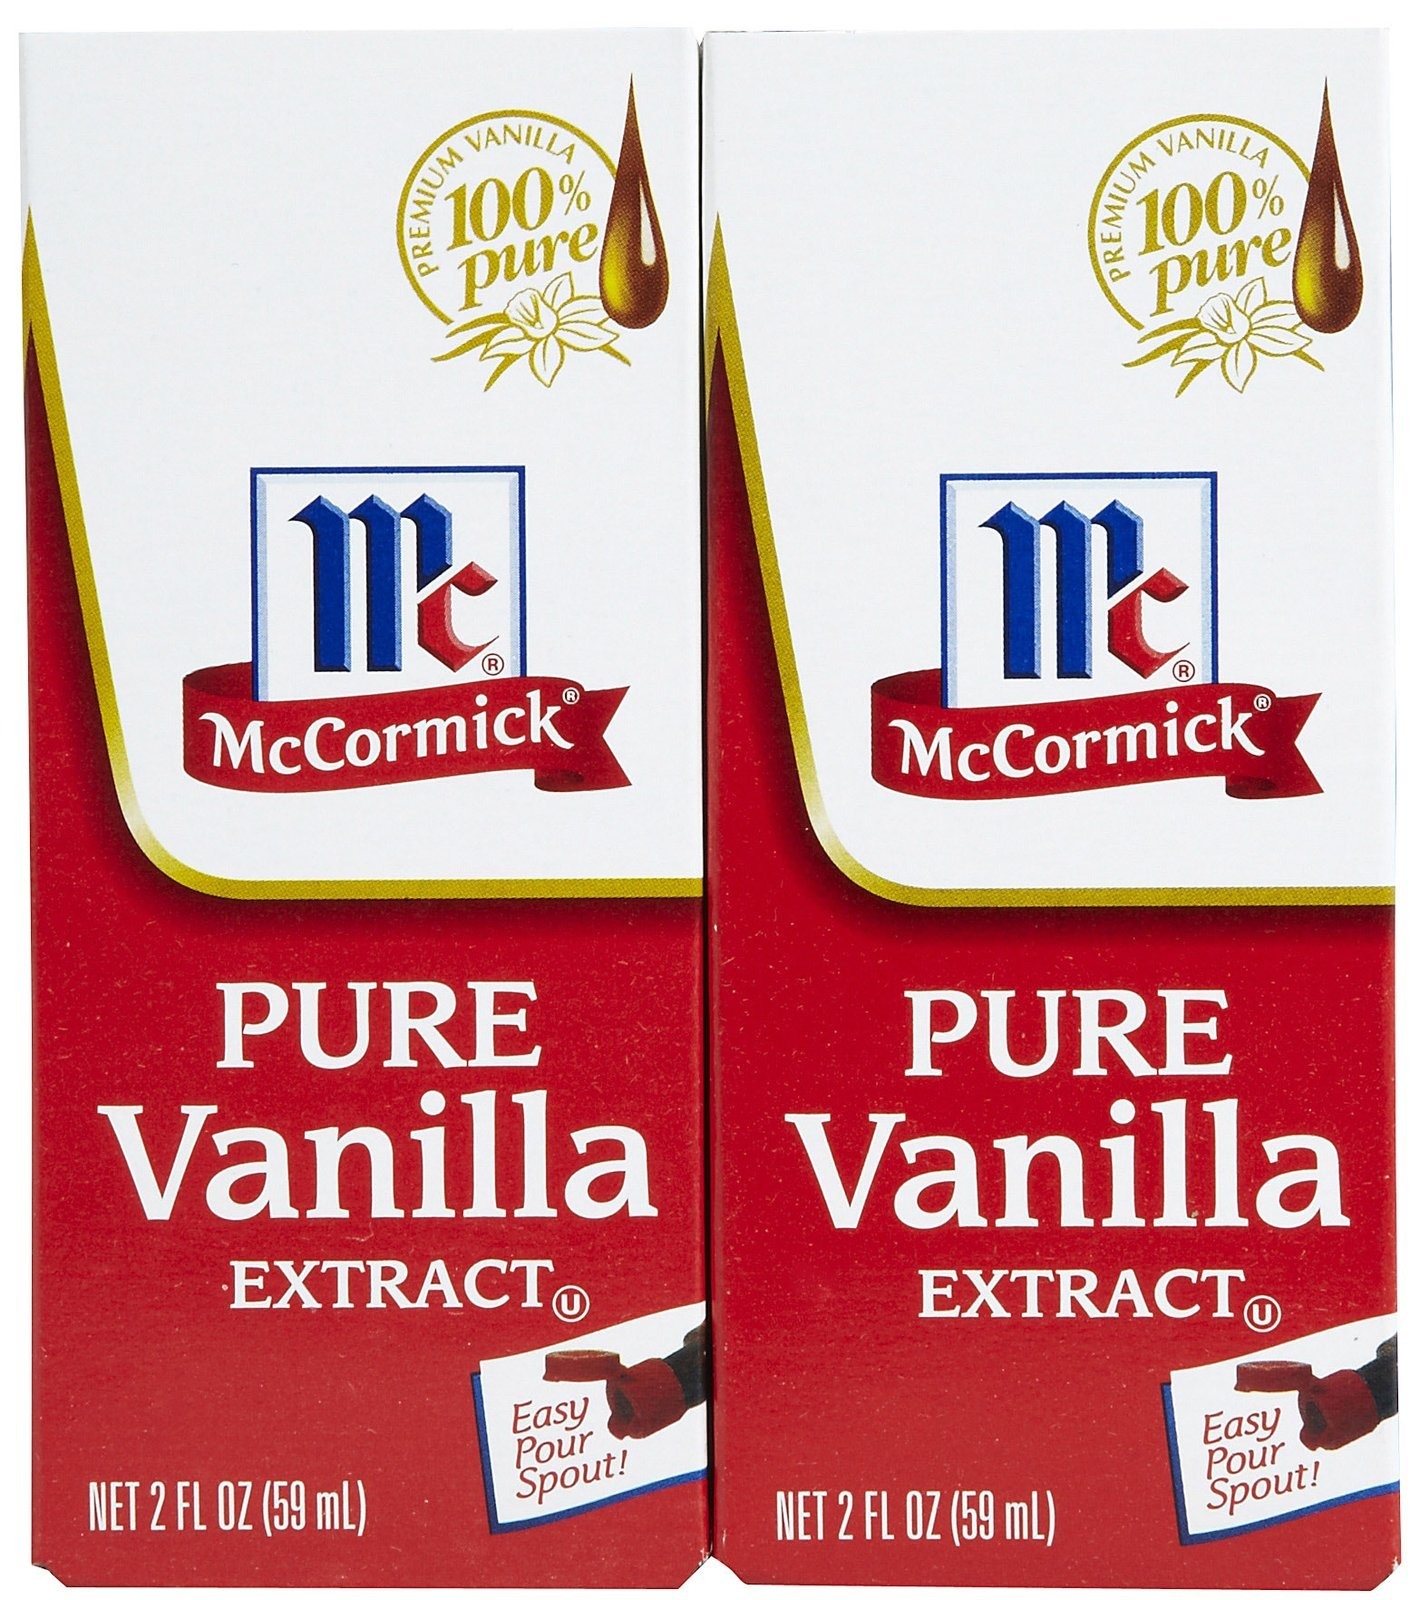
Item Name: McCormick Pure Vanilla Extract 1 OZ (Pack of 24)
Value: 24.0
Unit: Count

Price: 4.99